EJay

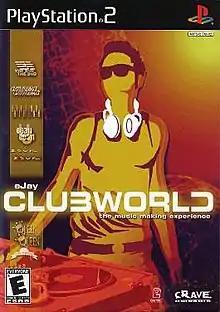
North American PlayStation 2 version cover art featuring the real-world clubs on the left side of the cover, The End, Amnesia, U60311, Zouk, and The Queen are among some of the clubs featured in the game.

eJay is a series of musical arrangement software, and video games, primarily for Microsoft Windows. The first edition, "Dance eJay", was released in 1997. It supports eight tracks of audio and, as with its successors, permits the arrangement of sound bites by a drag-and-drop interface. Since the original "Dance eJay", there have been many releases catering to different music genres and users, including techno and hip-hop, as well as a PlayStation 2 edition called eJay Clubworld.